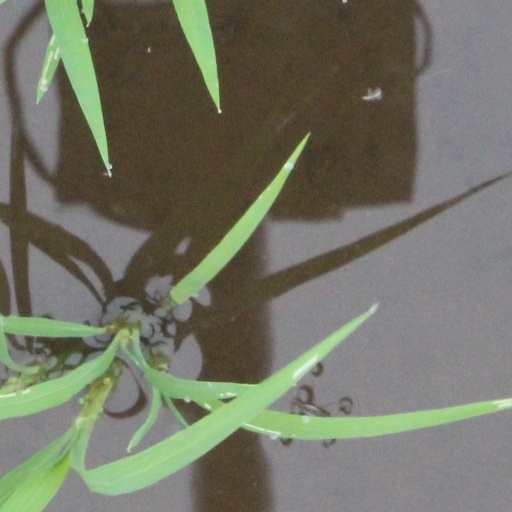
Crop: rice